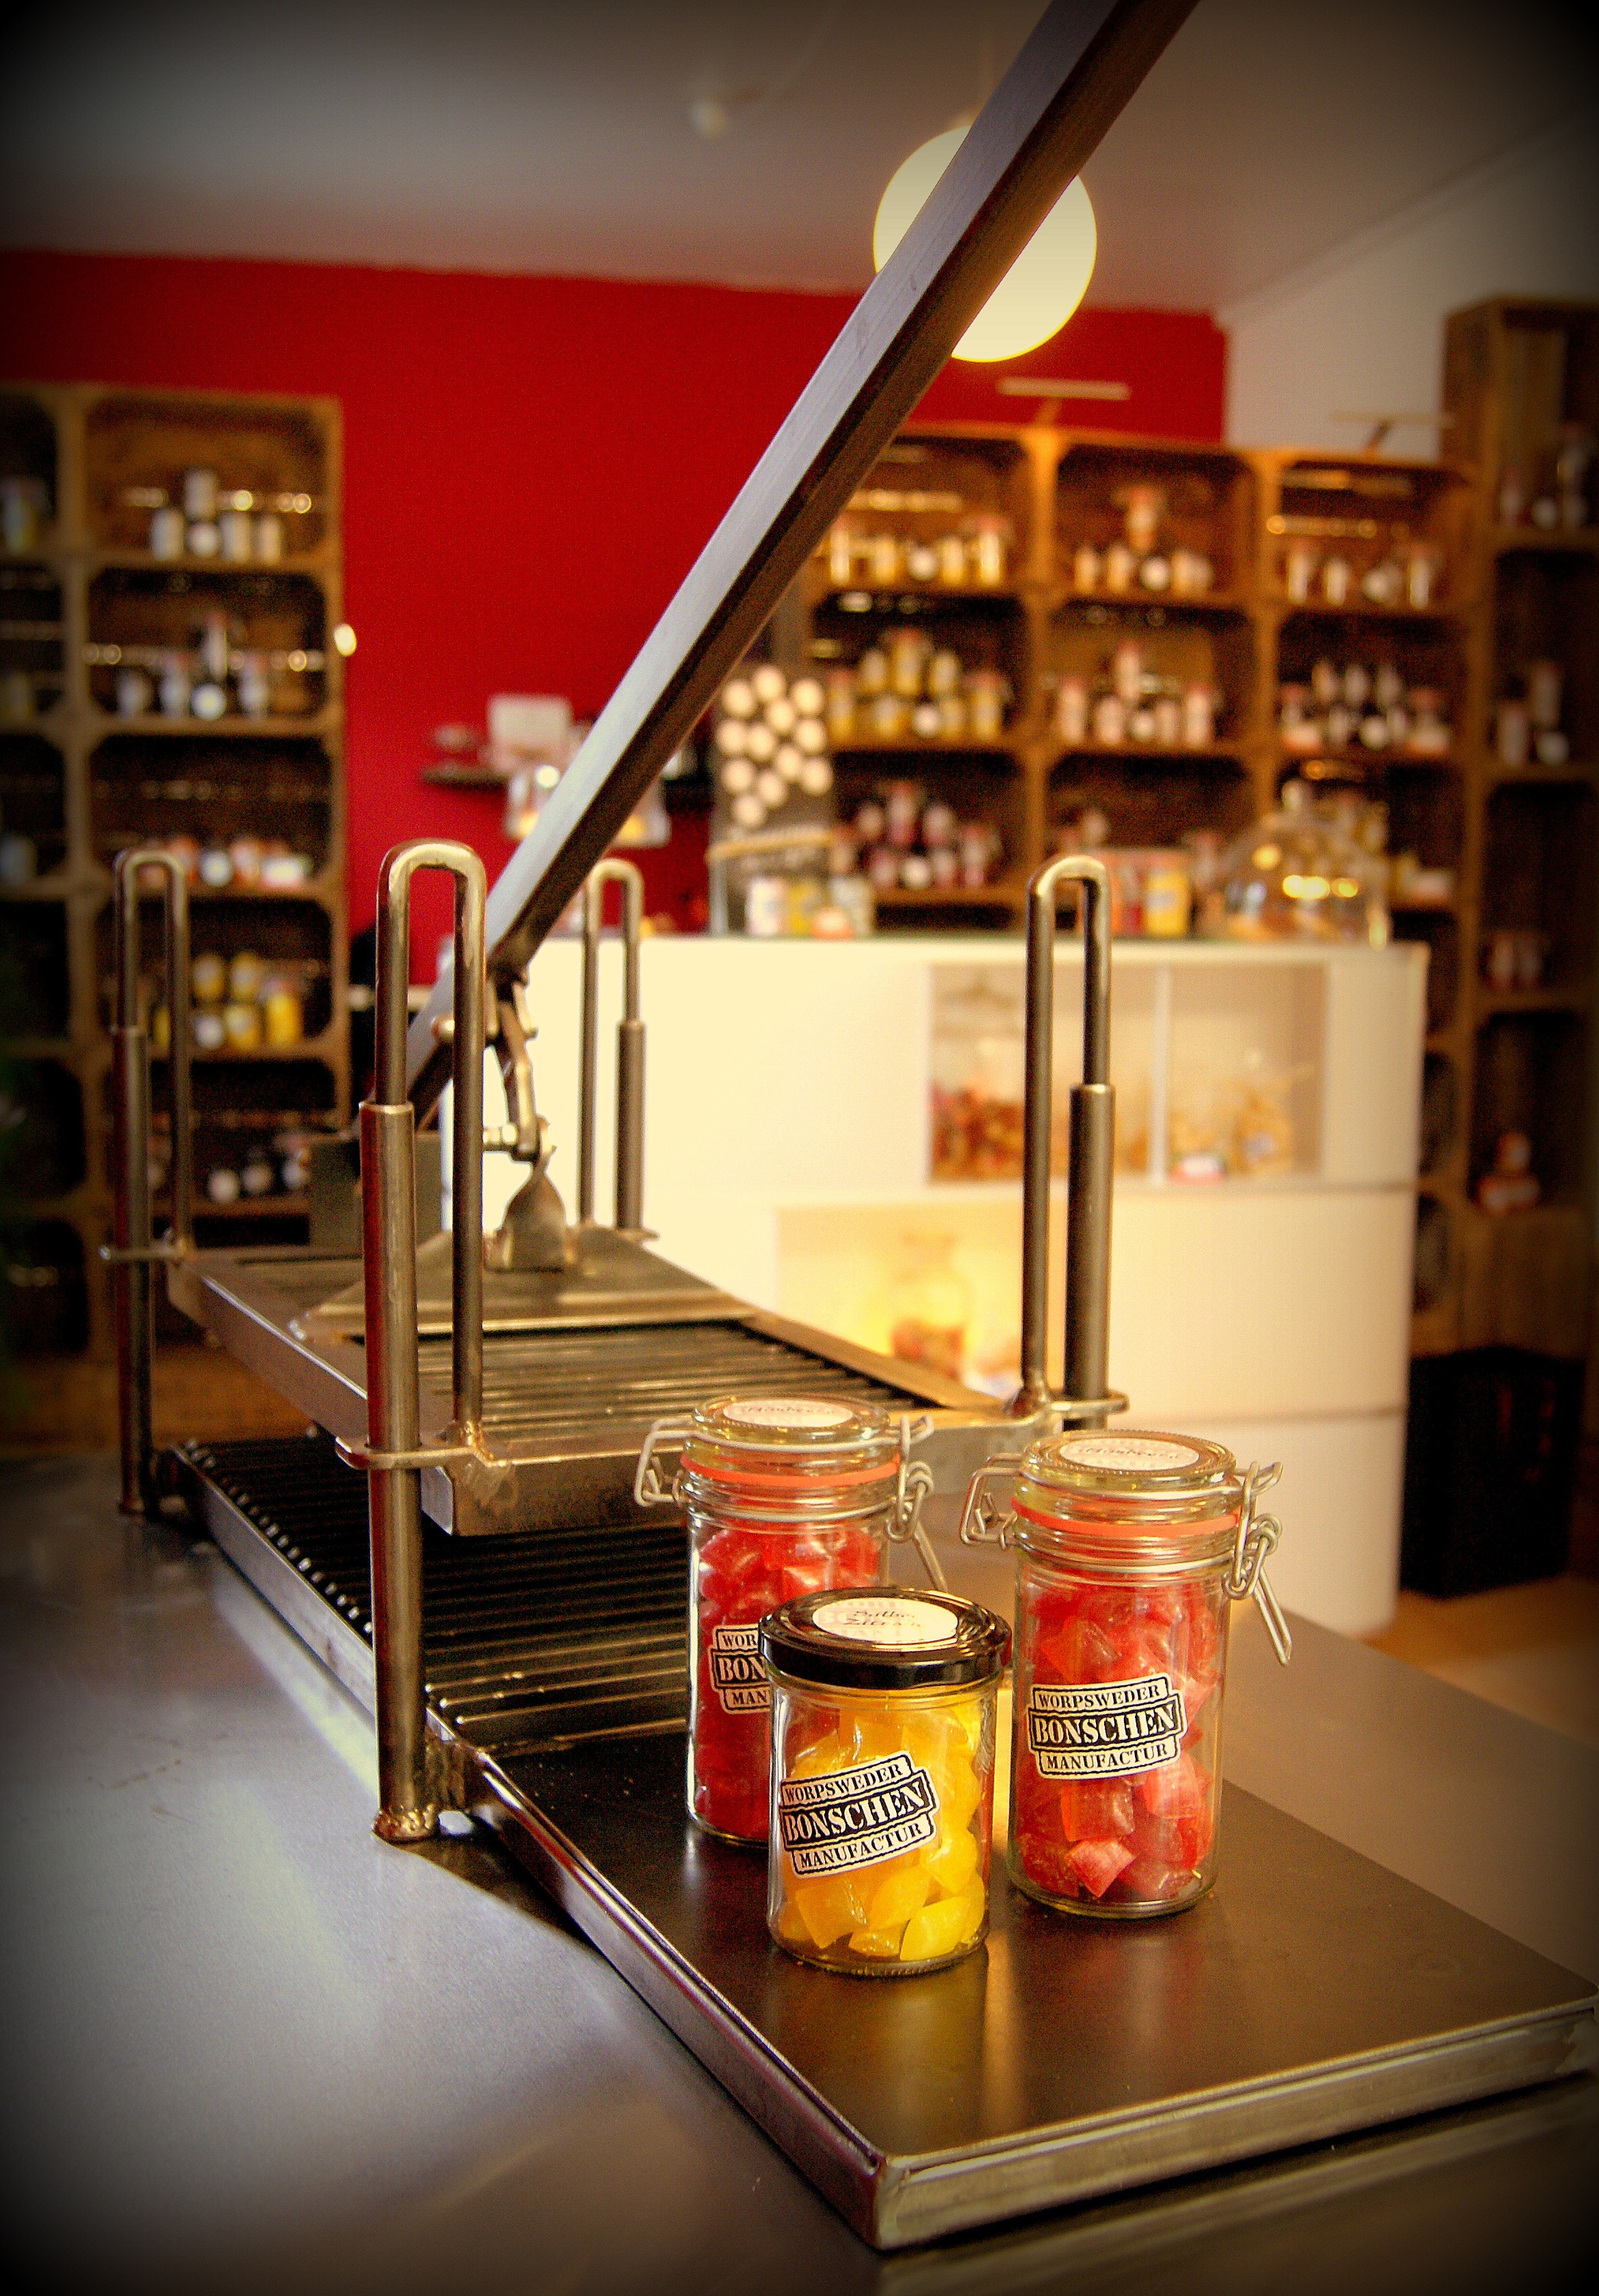
table, music, glass, drink, furniture, interior design, candy, confectionery, liquor store, distilled beverage, bonschen, stanze